Vitalia Pavlicenco

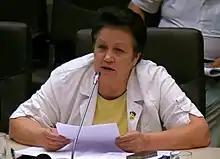
Pavlicenco in 2017

Vitalia Pavlicenco (born 29 October 1953) is a Moldovan politician. She was the head of the National Liberal Party (Moldova).